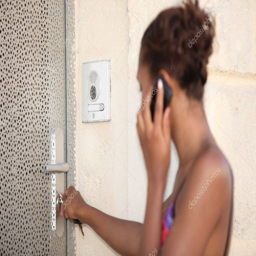
woman unlocking the door to her apartment building -- stock photo #